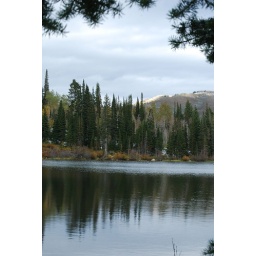
I wanted to use framing, and get this tree branch in the fore ground